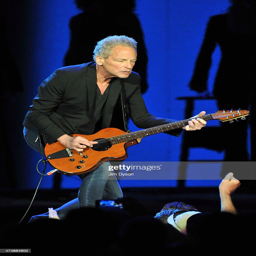
rock artist performs live on stage